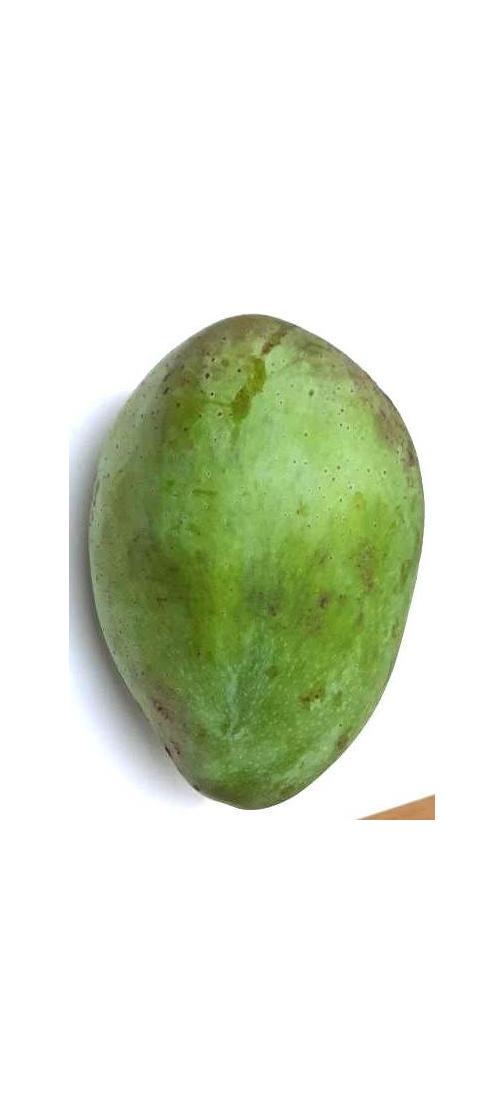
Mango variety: Fazli Classic